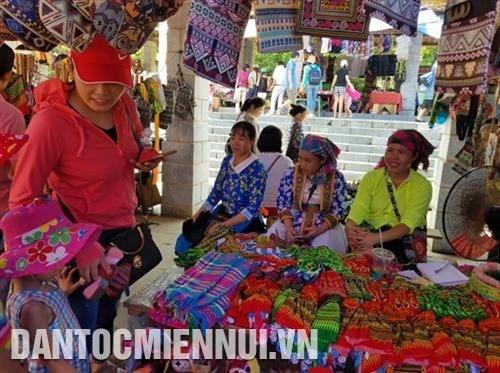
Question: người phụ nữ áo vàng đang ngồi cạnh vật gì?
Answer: người phụ nữ áo vàng đang ngồi cạnh một chiếc quạt máy